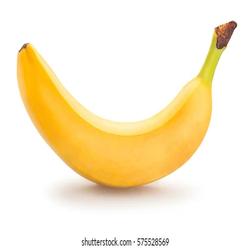
Label: Banana